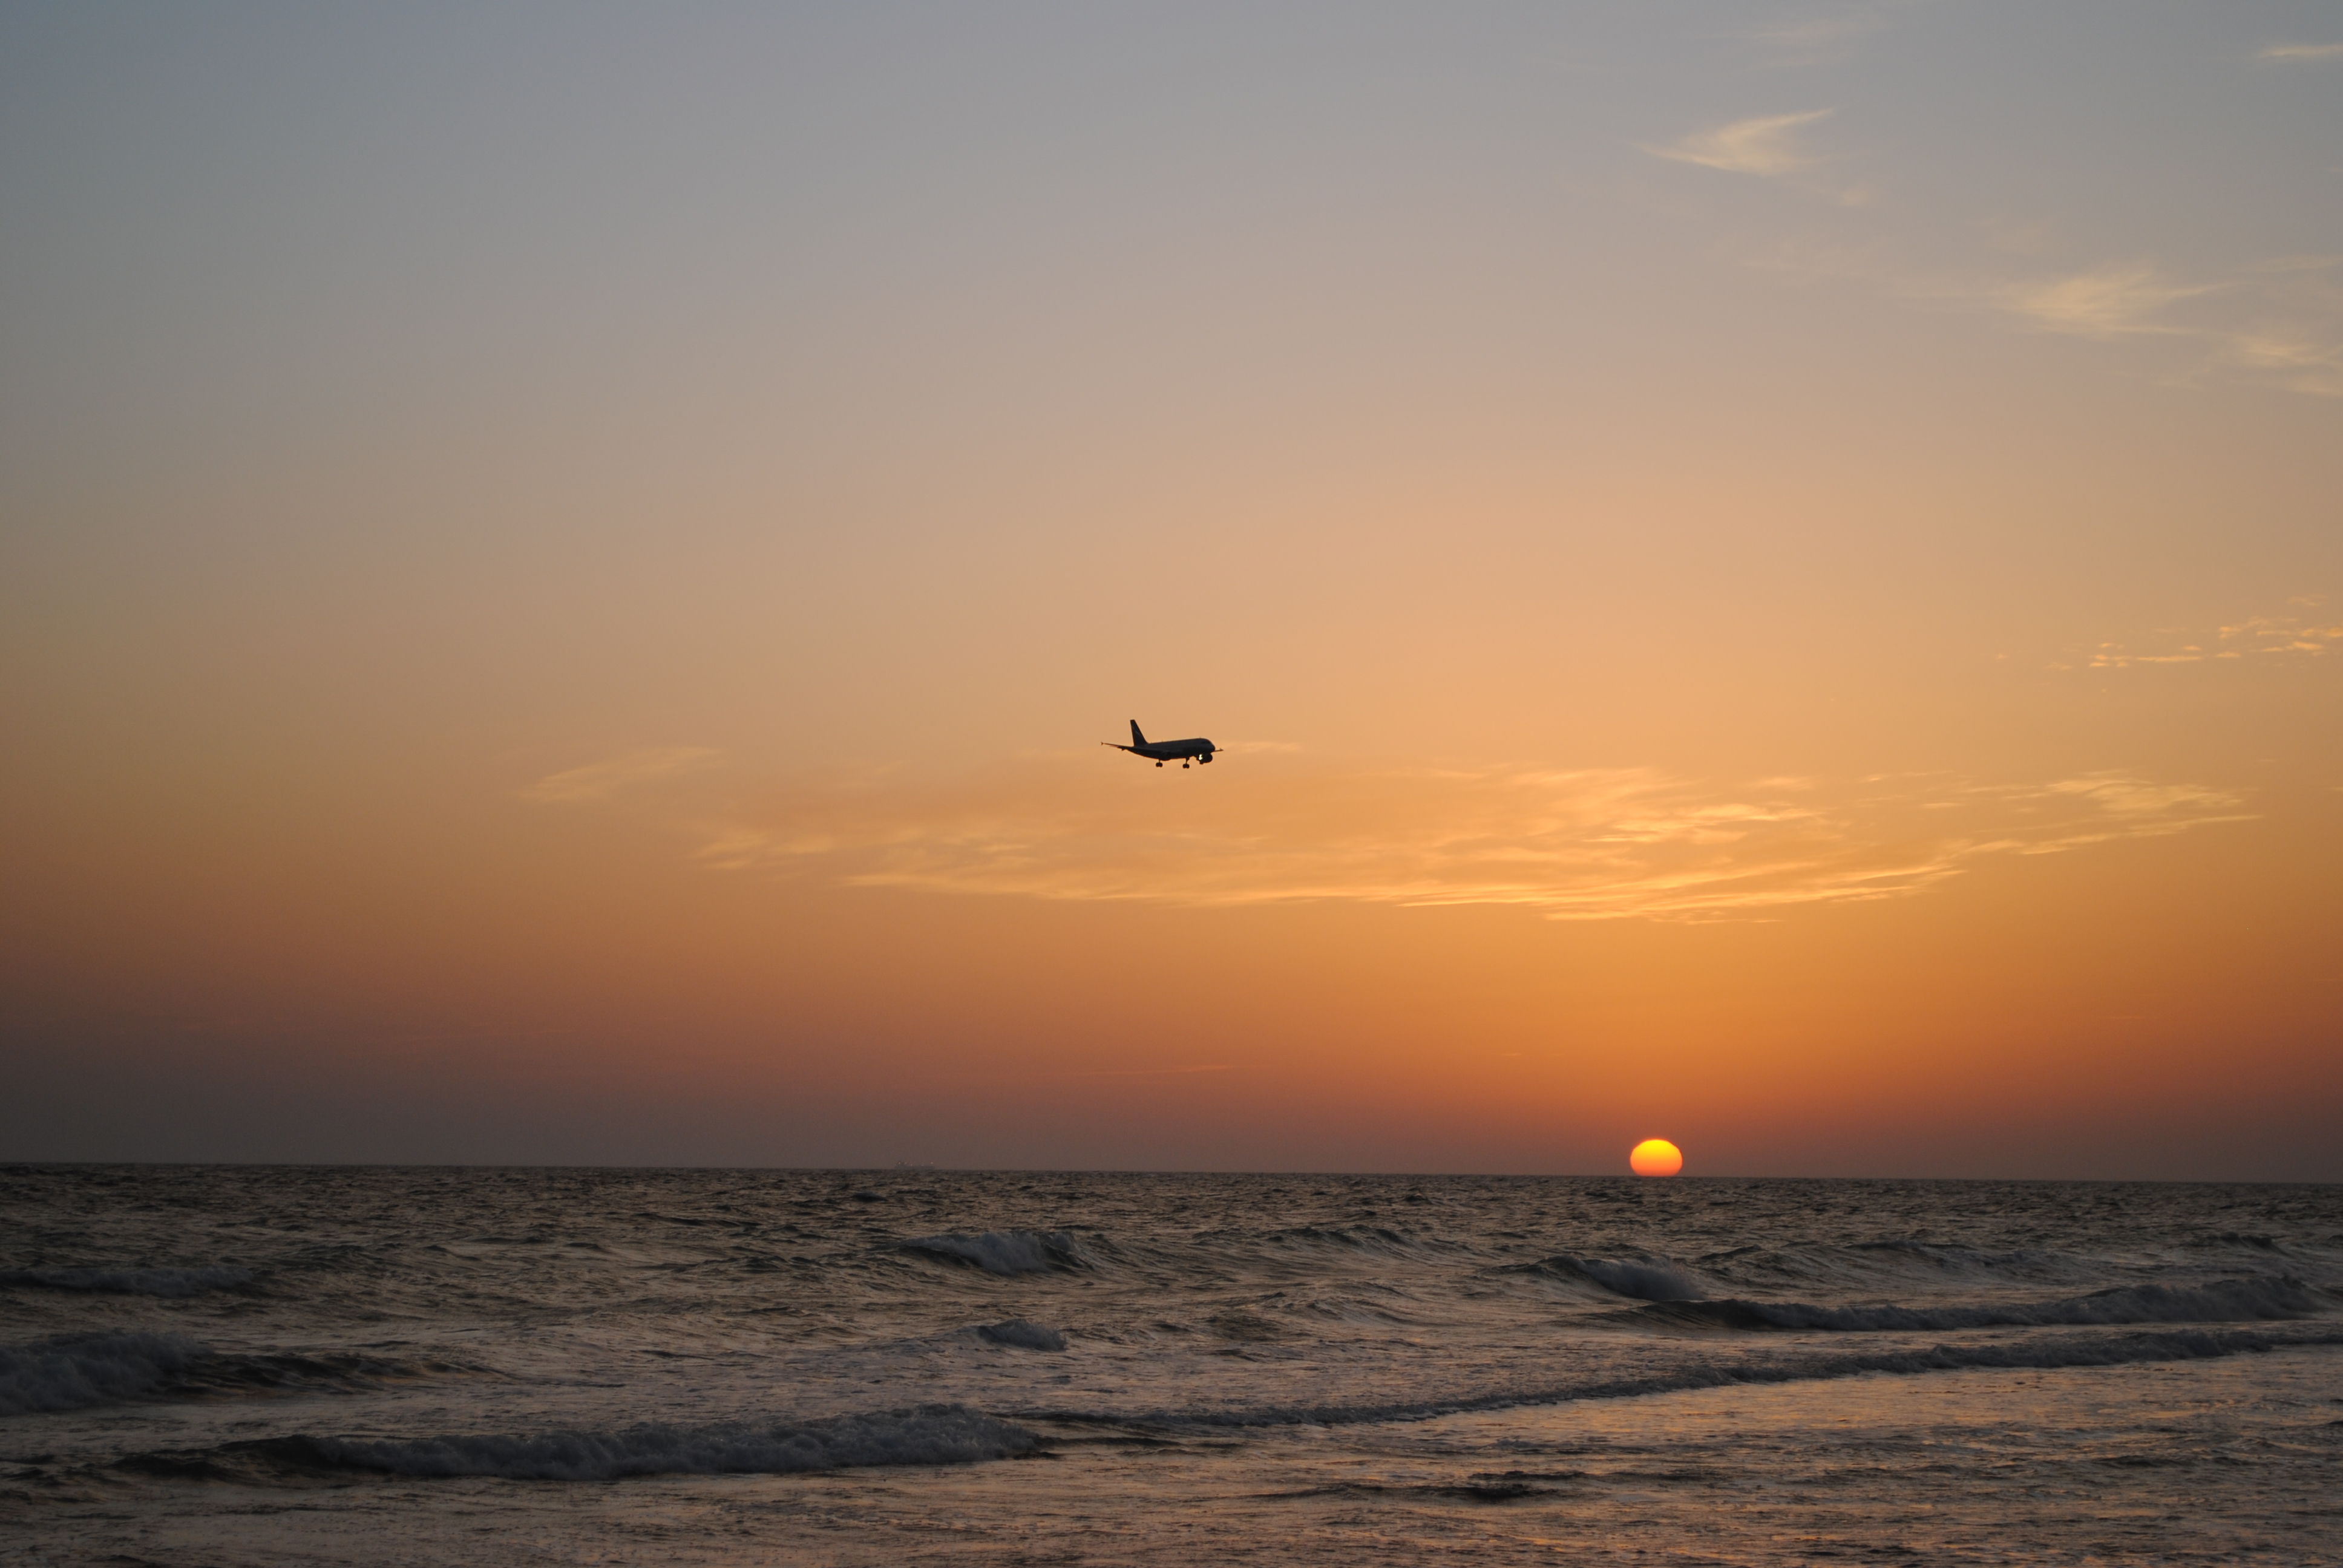
sunset, sky, sun, fly, airplane, horizon, sea, ocean, cloud, sunrise, beach, evening, wave, afterglow, morning, orange, dusk, calm, vacation, atmosphere, seabird, wind wave, coast, sand, dawn, red sky at morning, helicopter, sound, tide, rotorcraft, wing, bird